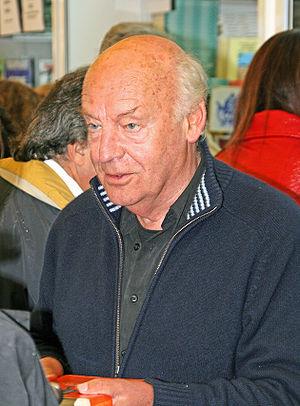
Eduardo Hughes Galeano, né le 3 septembre 1940 à Montevideo et mort le 13 avril 2015 dans la même ville, est un écrivain, journaliste et dramaturge uruguayen, célèbre pour avoir écrit Les Veines ouvertes de l'Amérique latine.